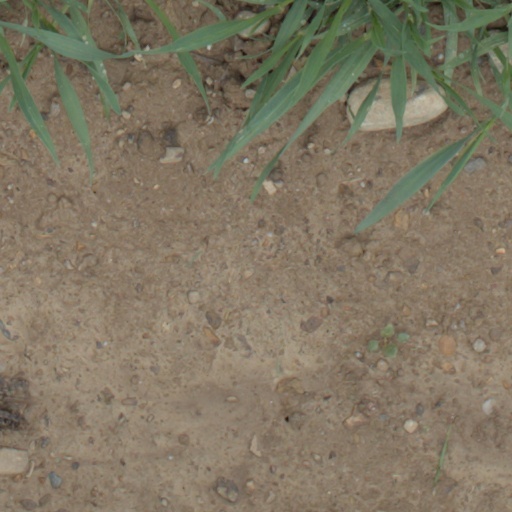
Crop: wheat